Charles Chauvel (politician)

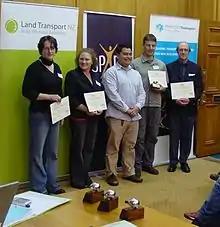
Charles Chauvel MP (centre)

Charles Pierre Chauvel (born 16 April 1969) is a New Zealand lawyer and former politician who was a Labour list Member of Parliament (2006–2013) until his resignation to take up a position with the UN Development Programme. He was the first New Zealand MP of Tahitian ancestry.